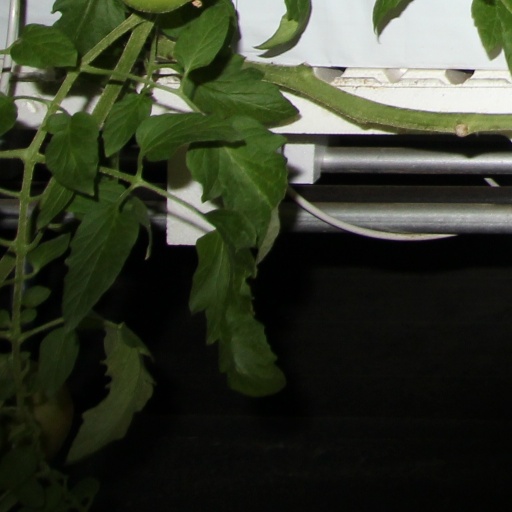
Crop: tomato